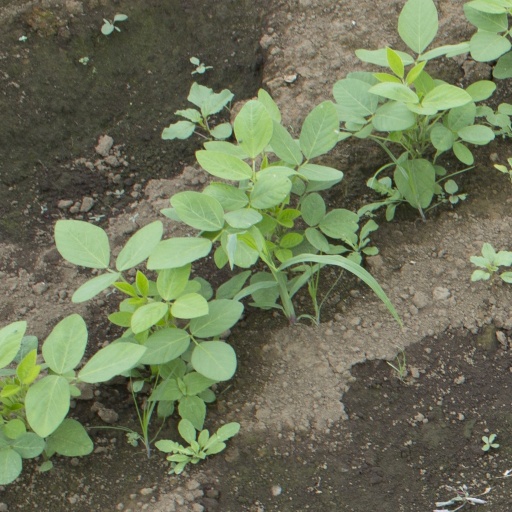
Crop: soybean